Slick Rock Falls

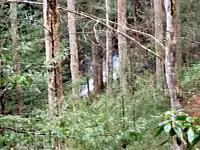
Rockhouse Creek Falls

Approximately .5 miles (.9 km) north of Slick Rock Falls on Forest Road 475B is Rockhouse Creek Falls. It is almost impossible to view the falls anytime other than winter, due to a thick forest of rhododendron, mountain laurel, and dog hobble. There is no trail of any kind to the falls, and exploring this area is extremely hazardous.